Women's National Indian Association

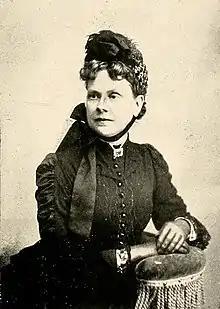
Amelia Stone Quinton (1833-1926)

The Association changed its name to National Indian Association, and was voluntarily dissolved in 1951.